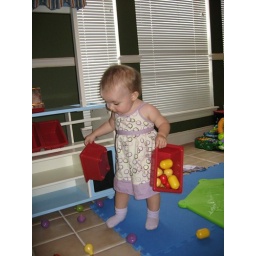
I like my new market fruit, all over the floor